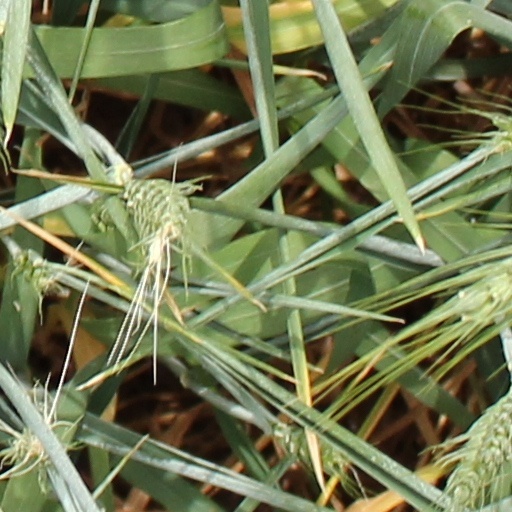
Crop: wheat